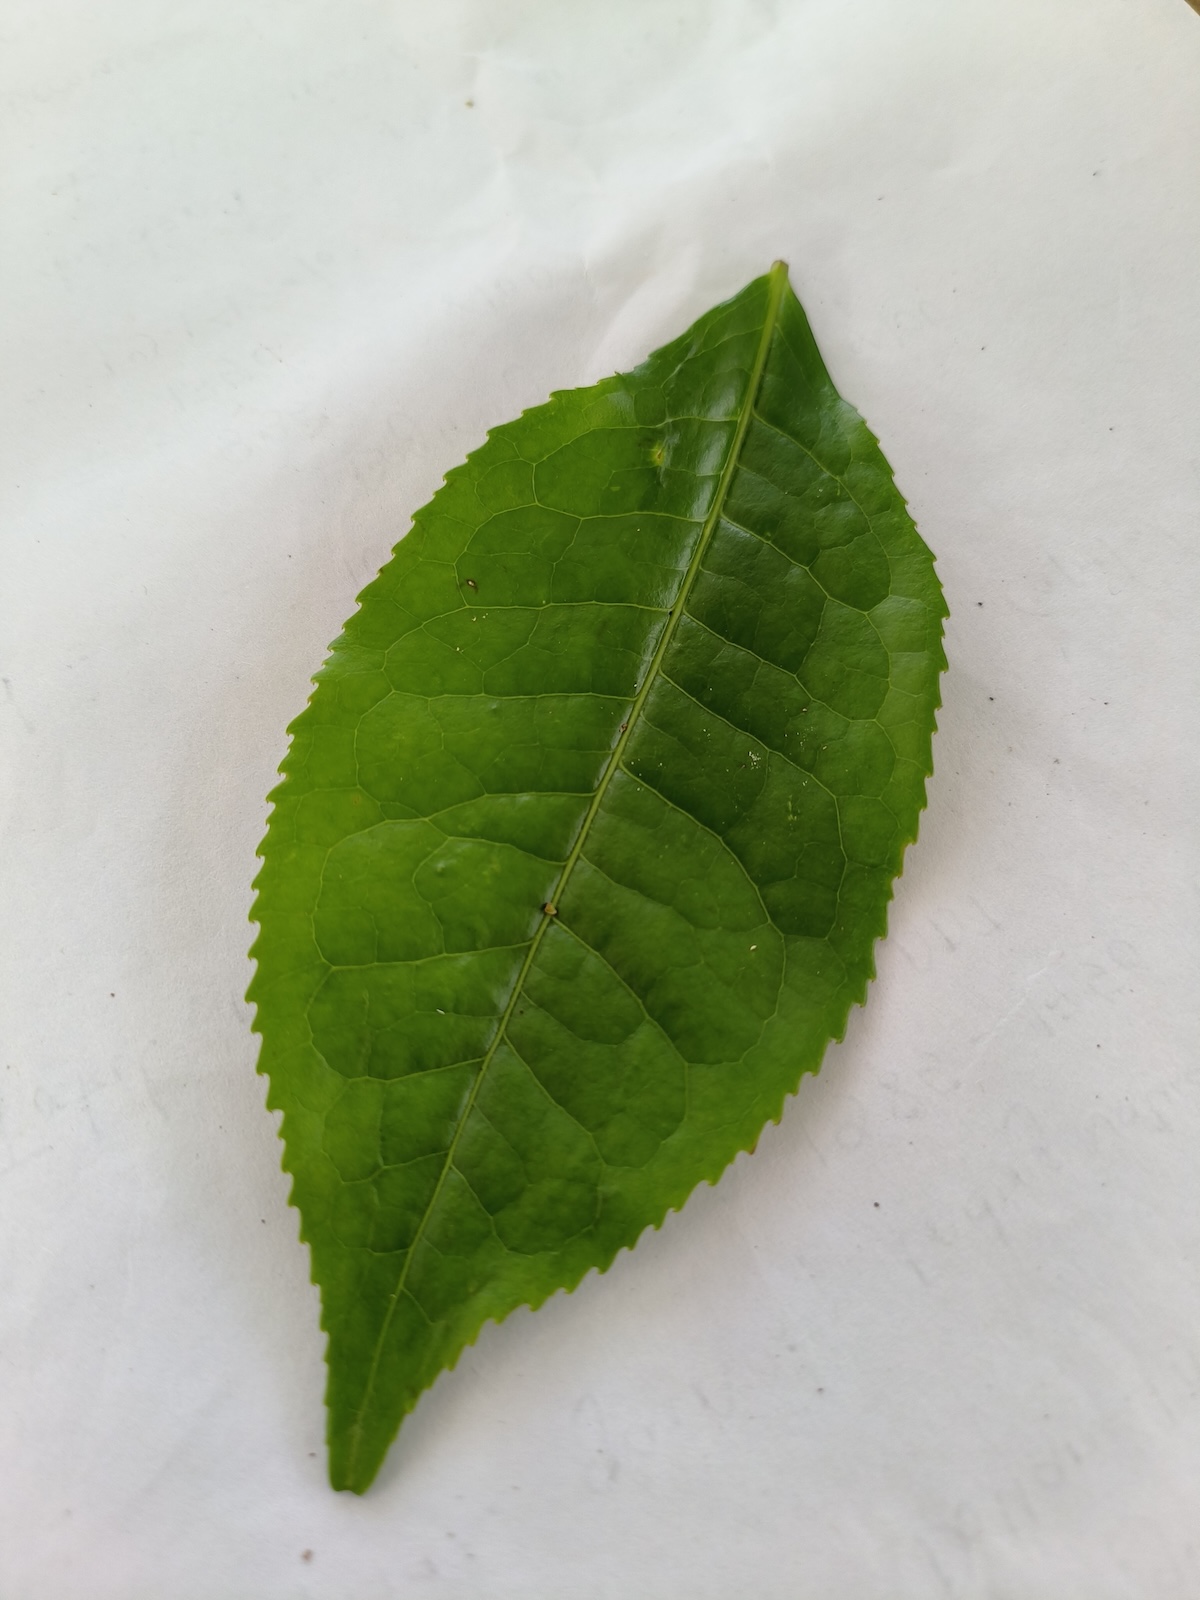
Label: Healthy leaf